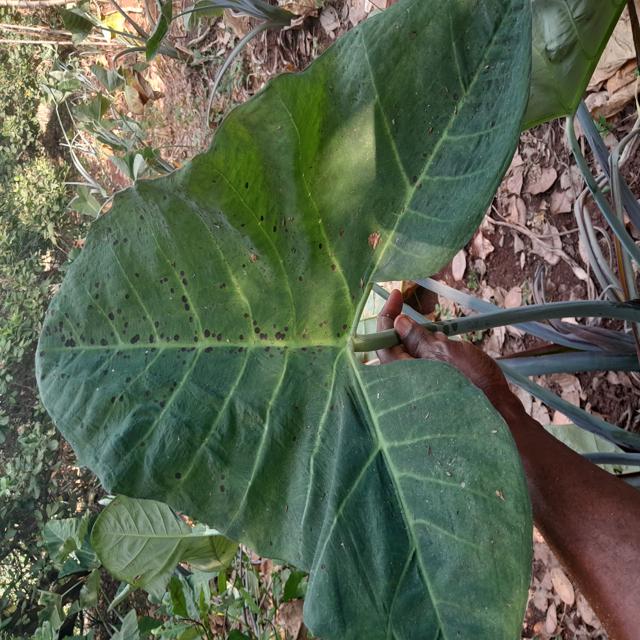
Label: Healthy